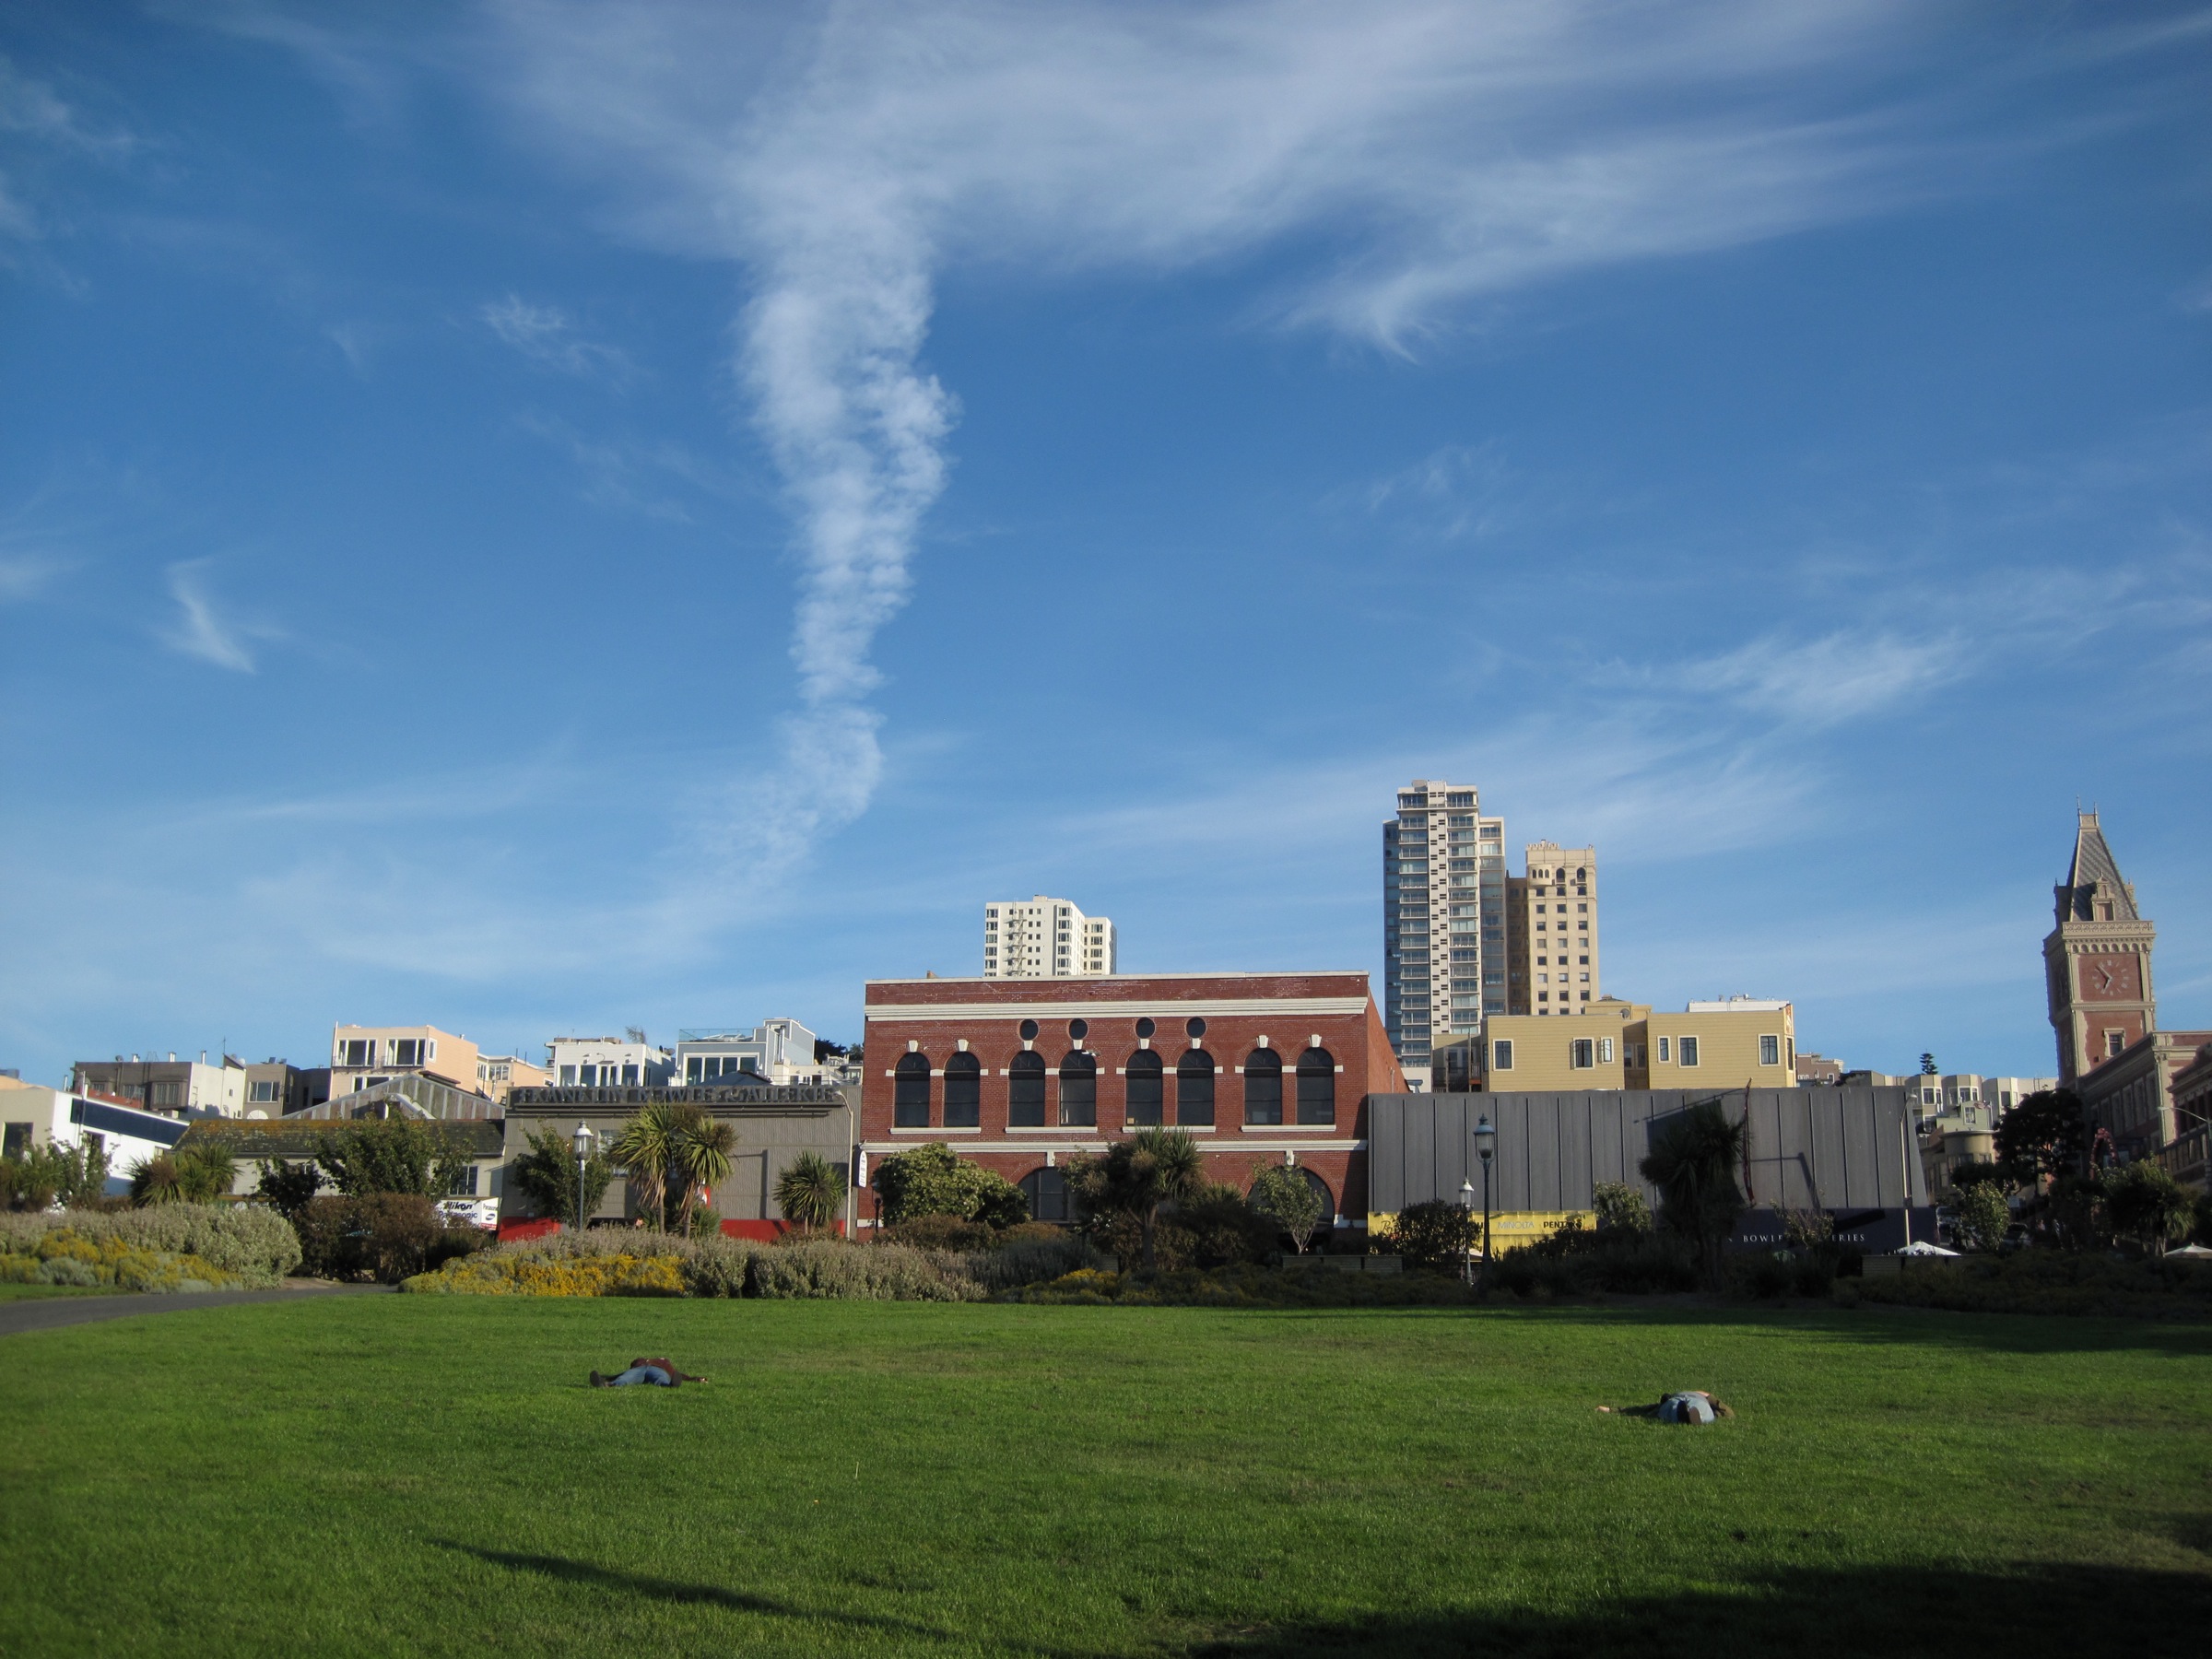
horizon, sky, skyline, city, cityscape, panorama, downtown, landmark, estate, urban area, residential area, human settlement